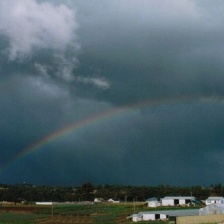
Cloud type: Stratus